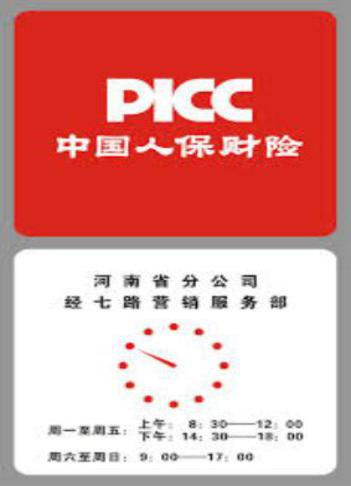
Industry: Others